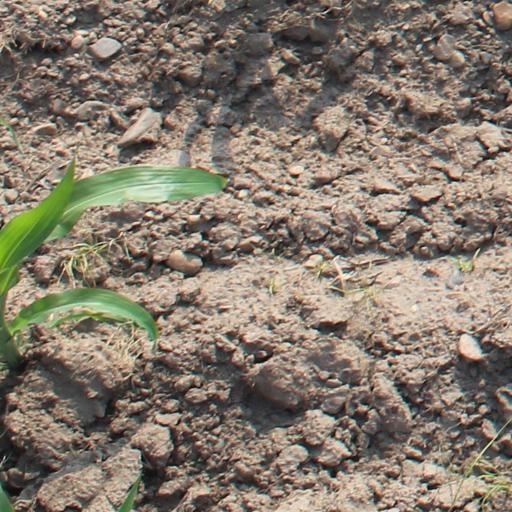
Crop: maize; corn